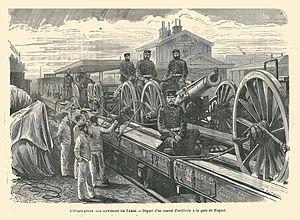
Nogent-sur-Marne (Seine-et-Oise , France)
Le siège de Paris est un épisode de la guerre franco-allemande de 1870. À partir du 17 septembre 1870, la ville est rapidement encerclée par les troupes allemandes, que la résistance parisienne n'empêche pas de progresser au nord de la Loire durant l'automne 1870.